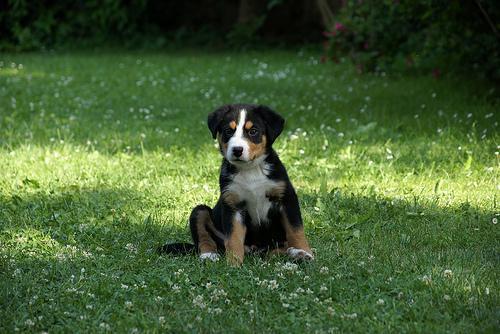
Appenzeller